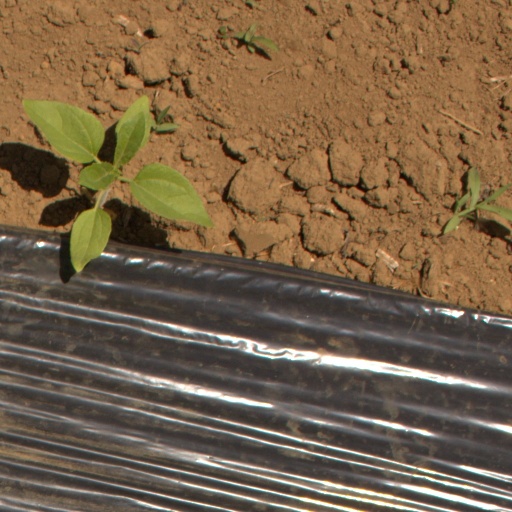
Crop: Jerusalem artichoke